Jewel Bain House Number 2

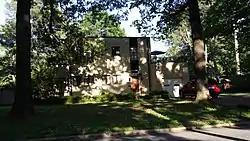

The Jewel Bain House Number 2 is a historic house at 3601 South Cherry Street in Pine Bluff, Arkansas. It is a roughly cubic brick structure, two stories in height, covered by a hip roof. The brick walls are accented with carrara glass. A carport extends from the main block to the south, and a single-story ell extends south. Built in 1937, the house was the second of four houses designed by Jewel Bain for her family. It is rare within the state as an excellent example of a residential application of the Moderne style of architecture.